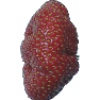
Label: Strawberry Wedge 1